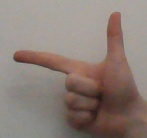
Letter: yaa